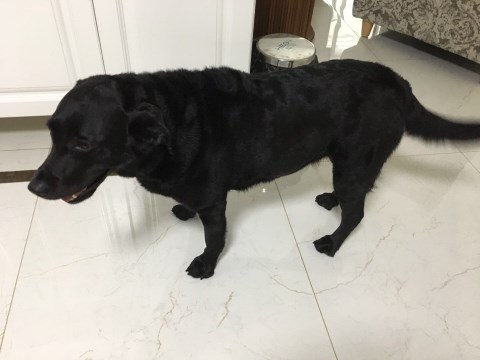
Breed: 3580-n000122-Labrador_retriever